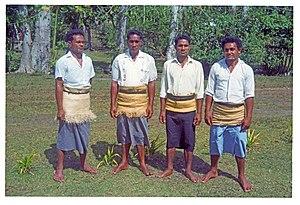
Quatre hommes de Hihifo, sur l'île de Niuatoputapu (Tonga), photographiés en 1969
Le ta’ovala est un vêtement traditionnel originaire de Tonga constitué d’une natte enroulée autour de la taille et retenue à la taille par une kafa, porté tant par les hommes que par les femmes lors d’occasions formelles. Il est également porté sur l’archipel des Lau aux Fidji et sur l'île de Wallis, qui furent culturellement influencés par Tonga.
Une natte est un ouvrage de vannerie, tissu de paille, de jonc ou de bambou servant à couvrir les planchers ou à revêtir les murs des pièces d'habitations. C'est un article traditionnel dans beaucoup de pays orientaux et qui remplace fauteuils, chaises et lits. Les nattes rentrent aussi dans diverses traditions constructives.